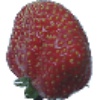
Label: Strawberry Wedge 1